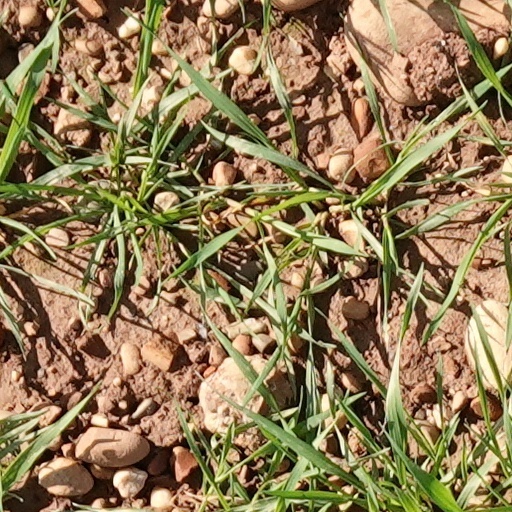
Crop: wheat